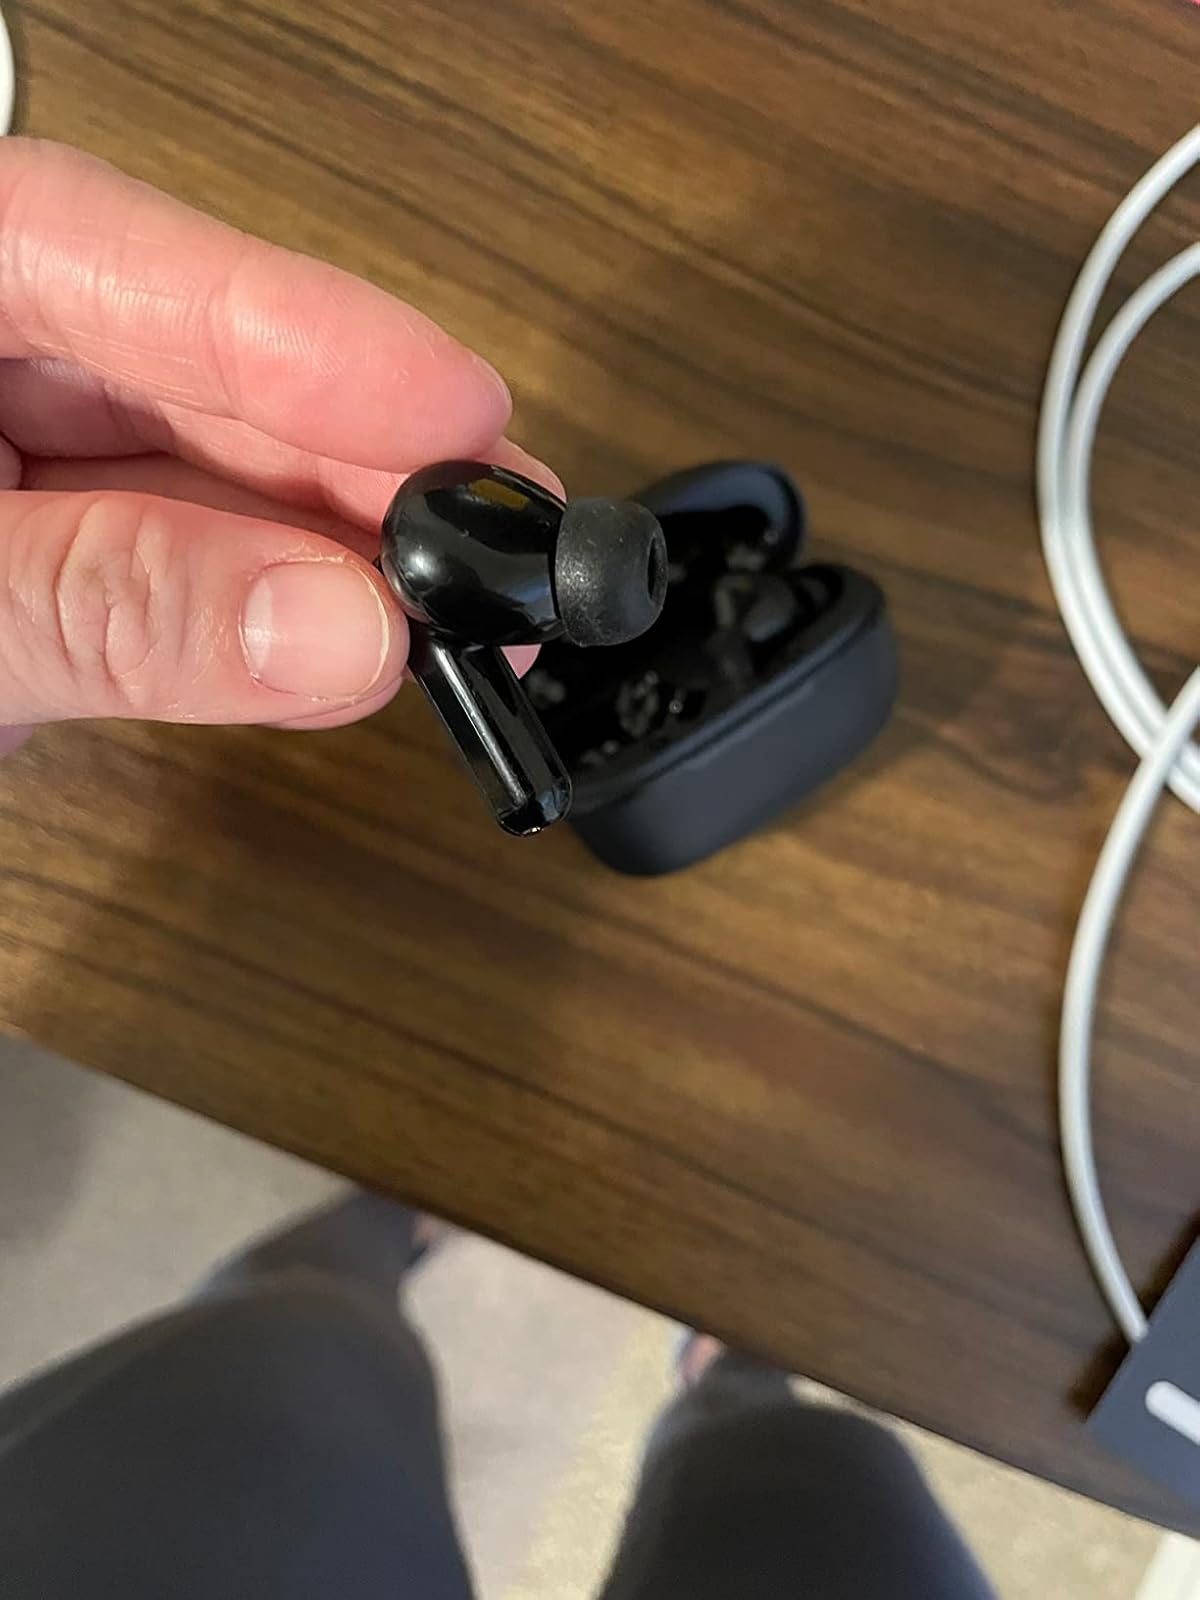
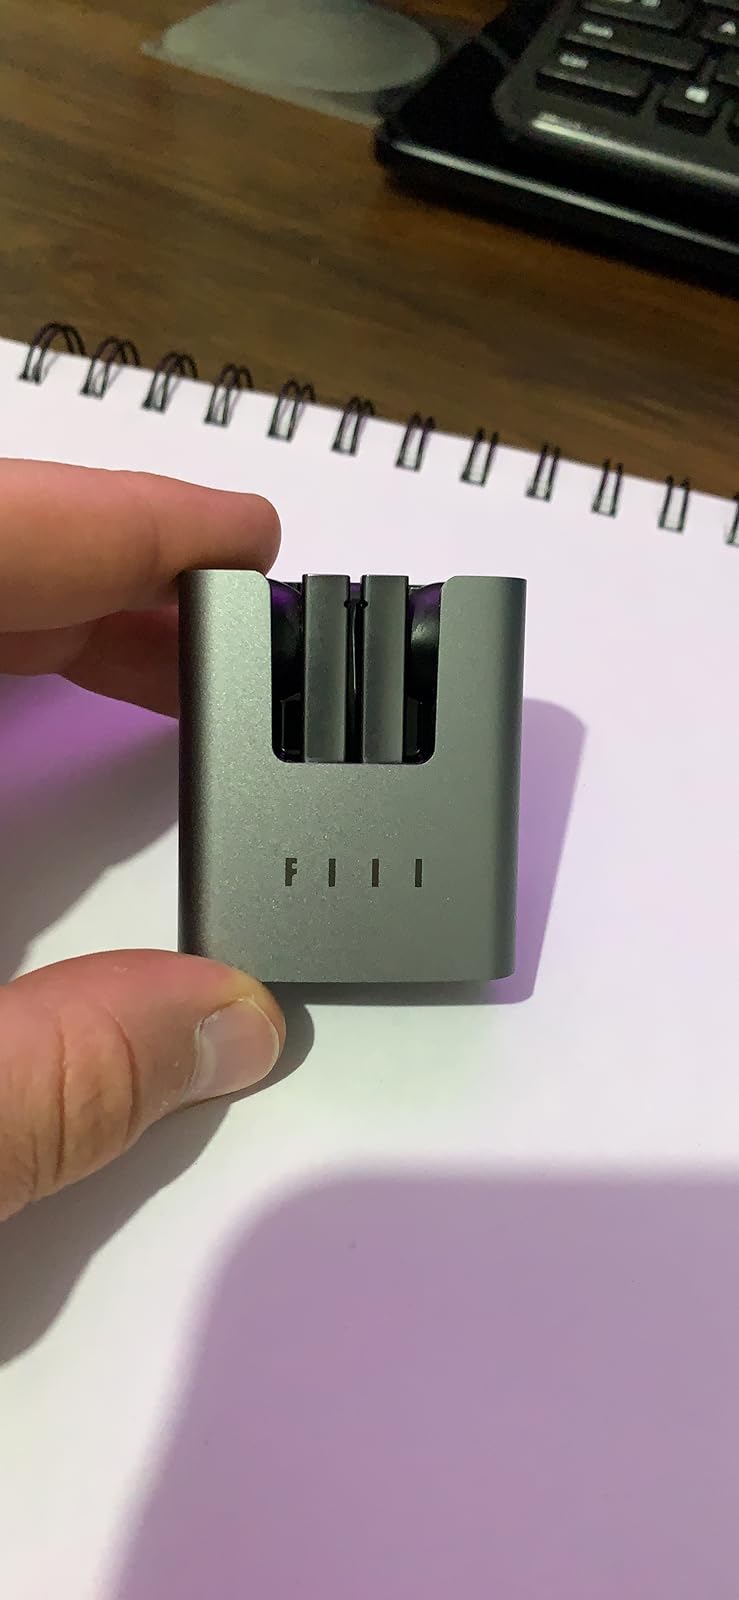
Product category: earbuds
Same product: no